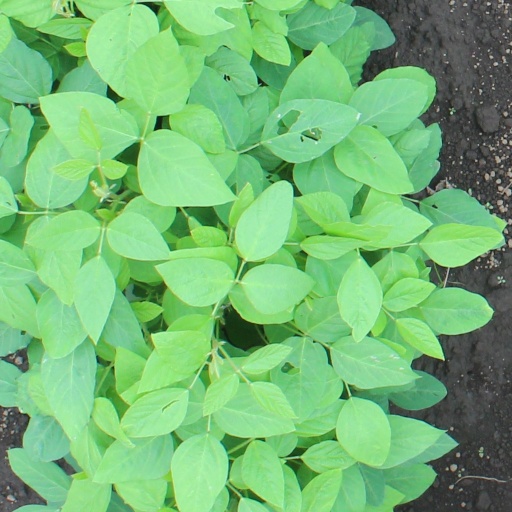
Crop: soybean